Kuldiha Wildlife Sanctuary

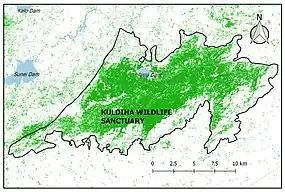

The sanctuary is primarily composed of dense forests featuring sishu, sal, piyasal, mango, bahera, jamun, and simul trees. There are also 24 different species of orchid discovered so far. The fauna includes wild cats, elephants, long-tailed monkeys, leopards, gaurs, and giant squirrels. Bird species include peafowl, hill mynas, and hornbills.